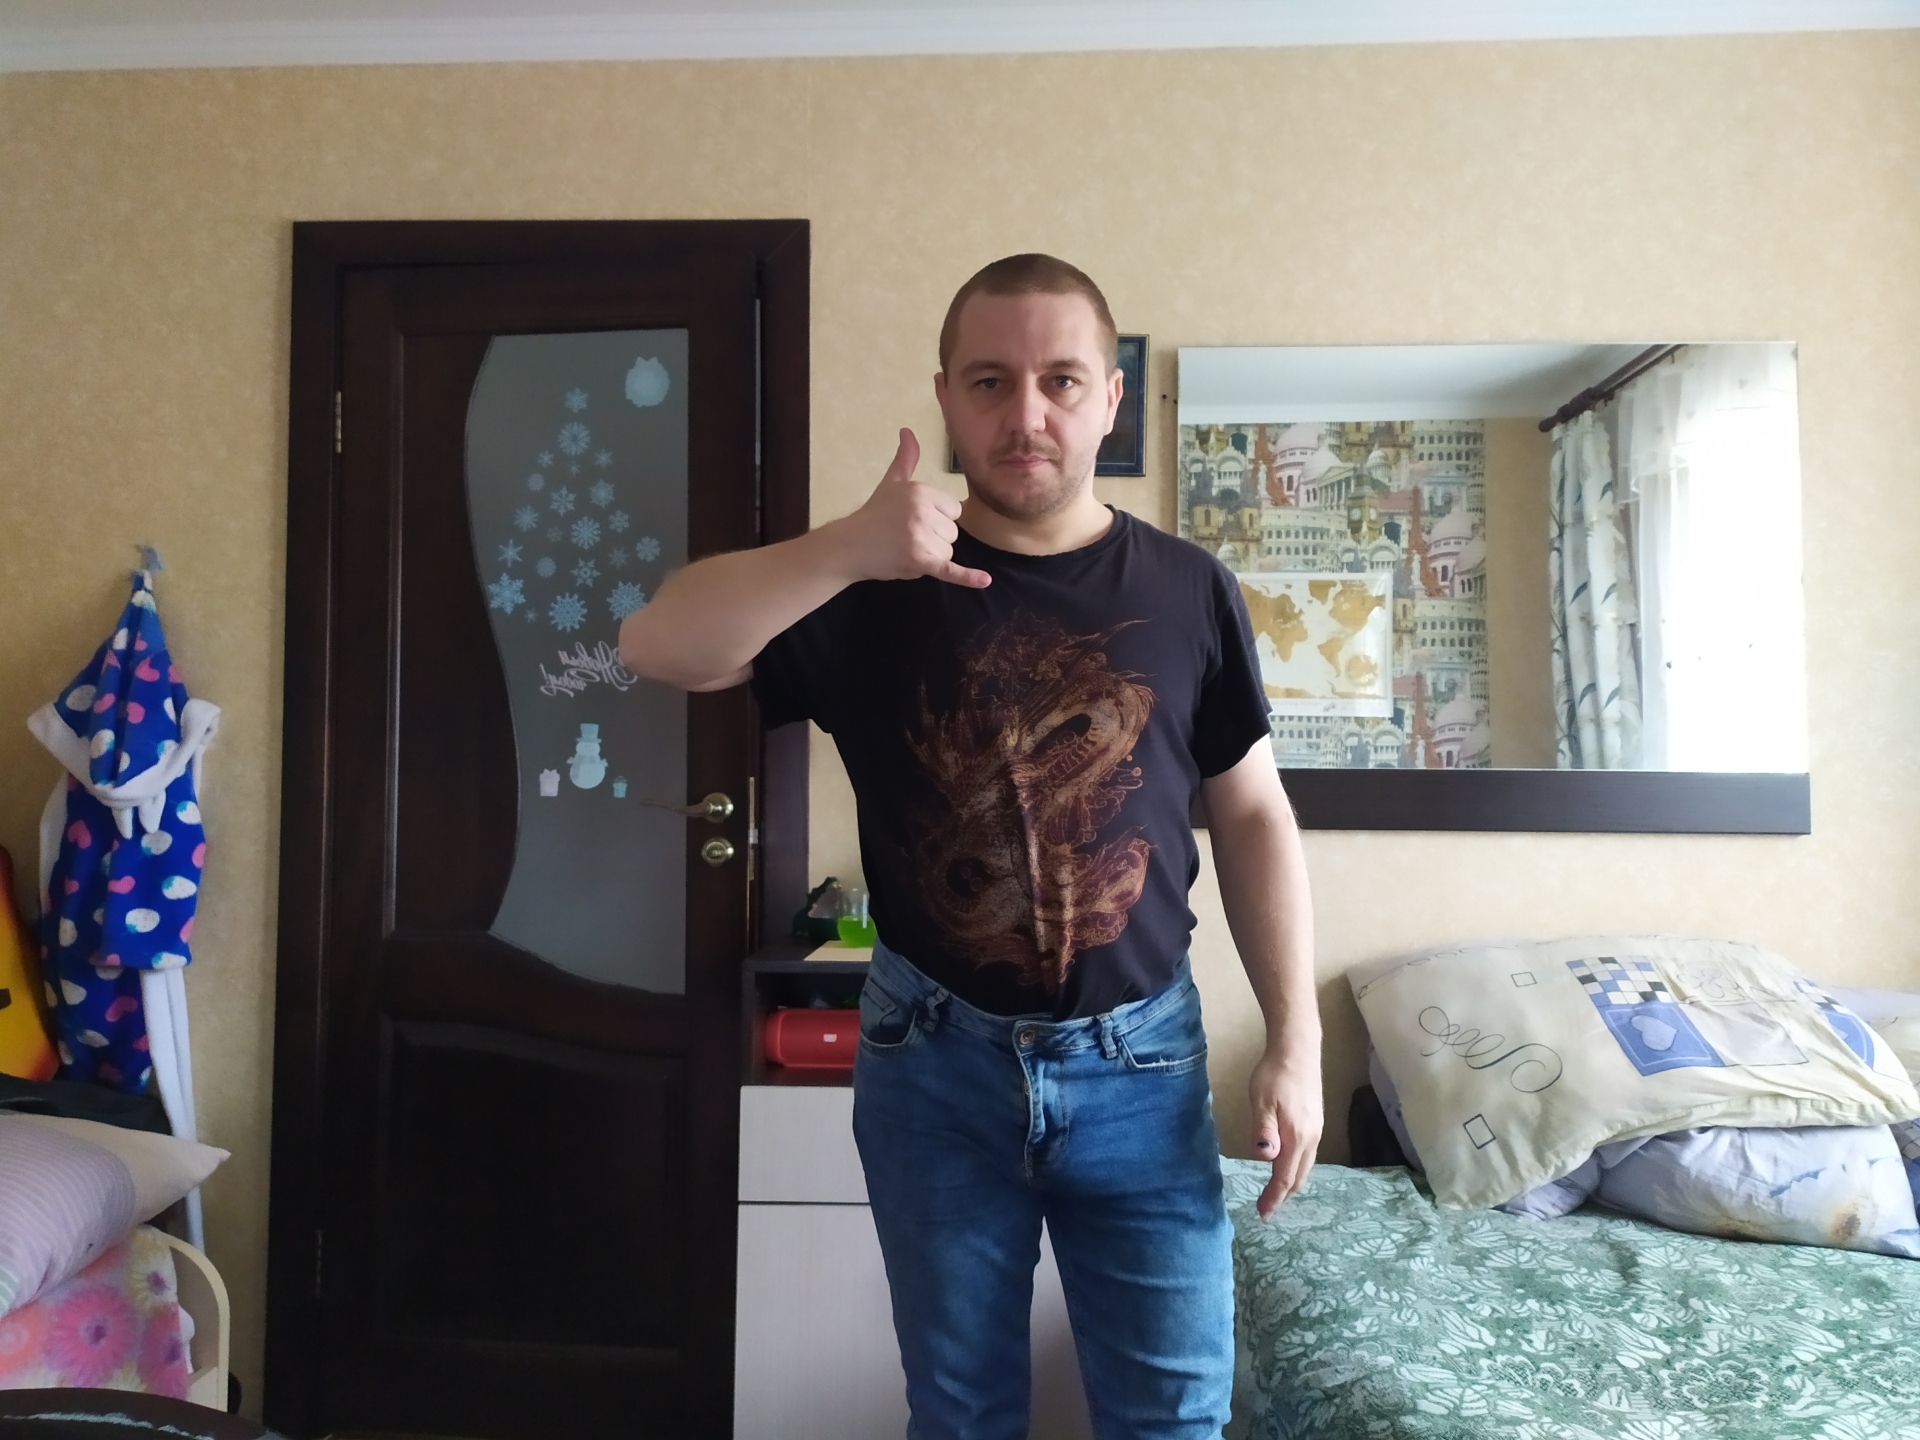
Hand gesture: call